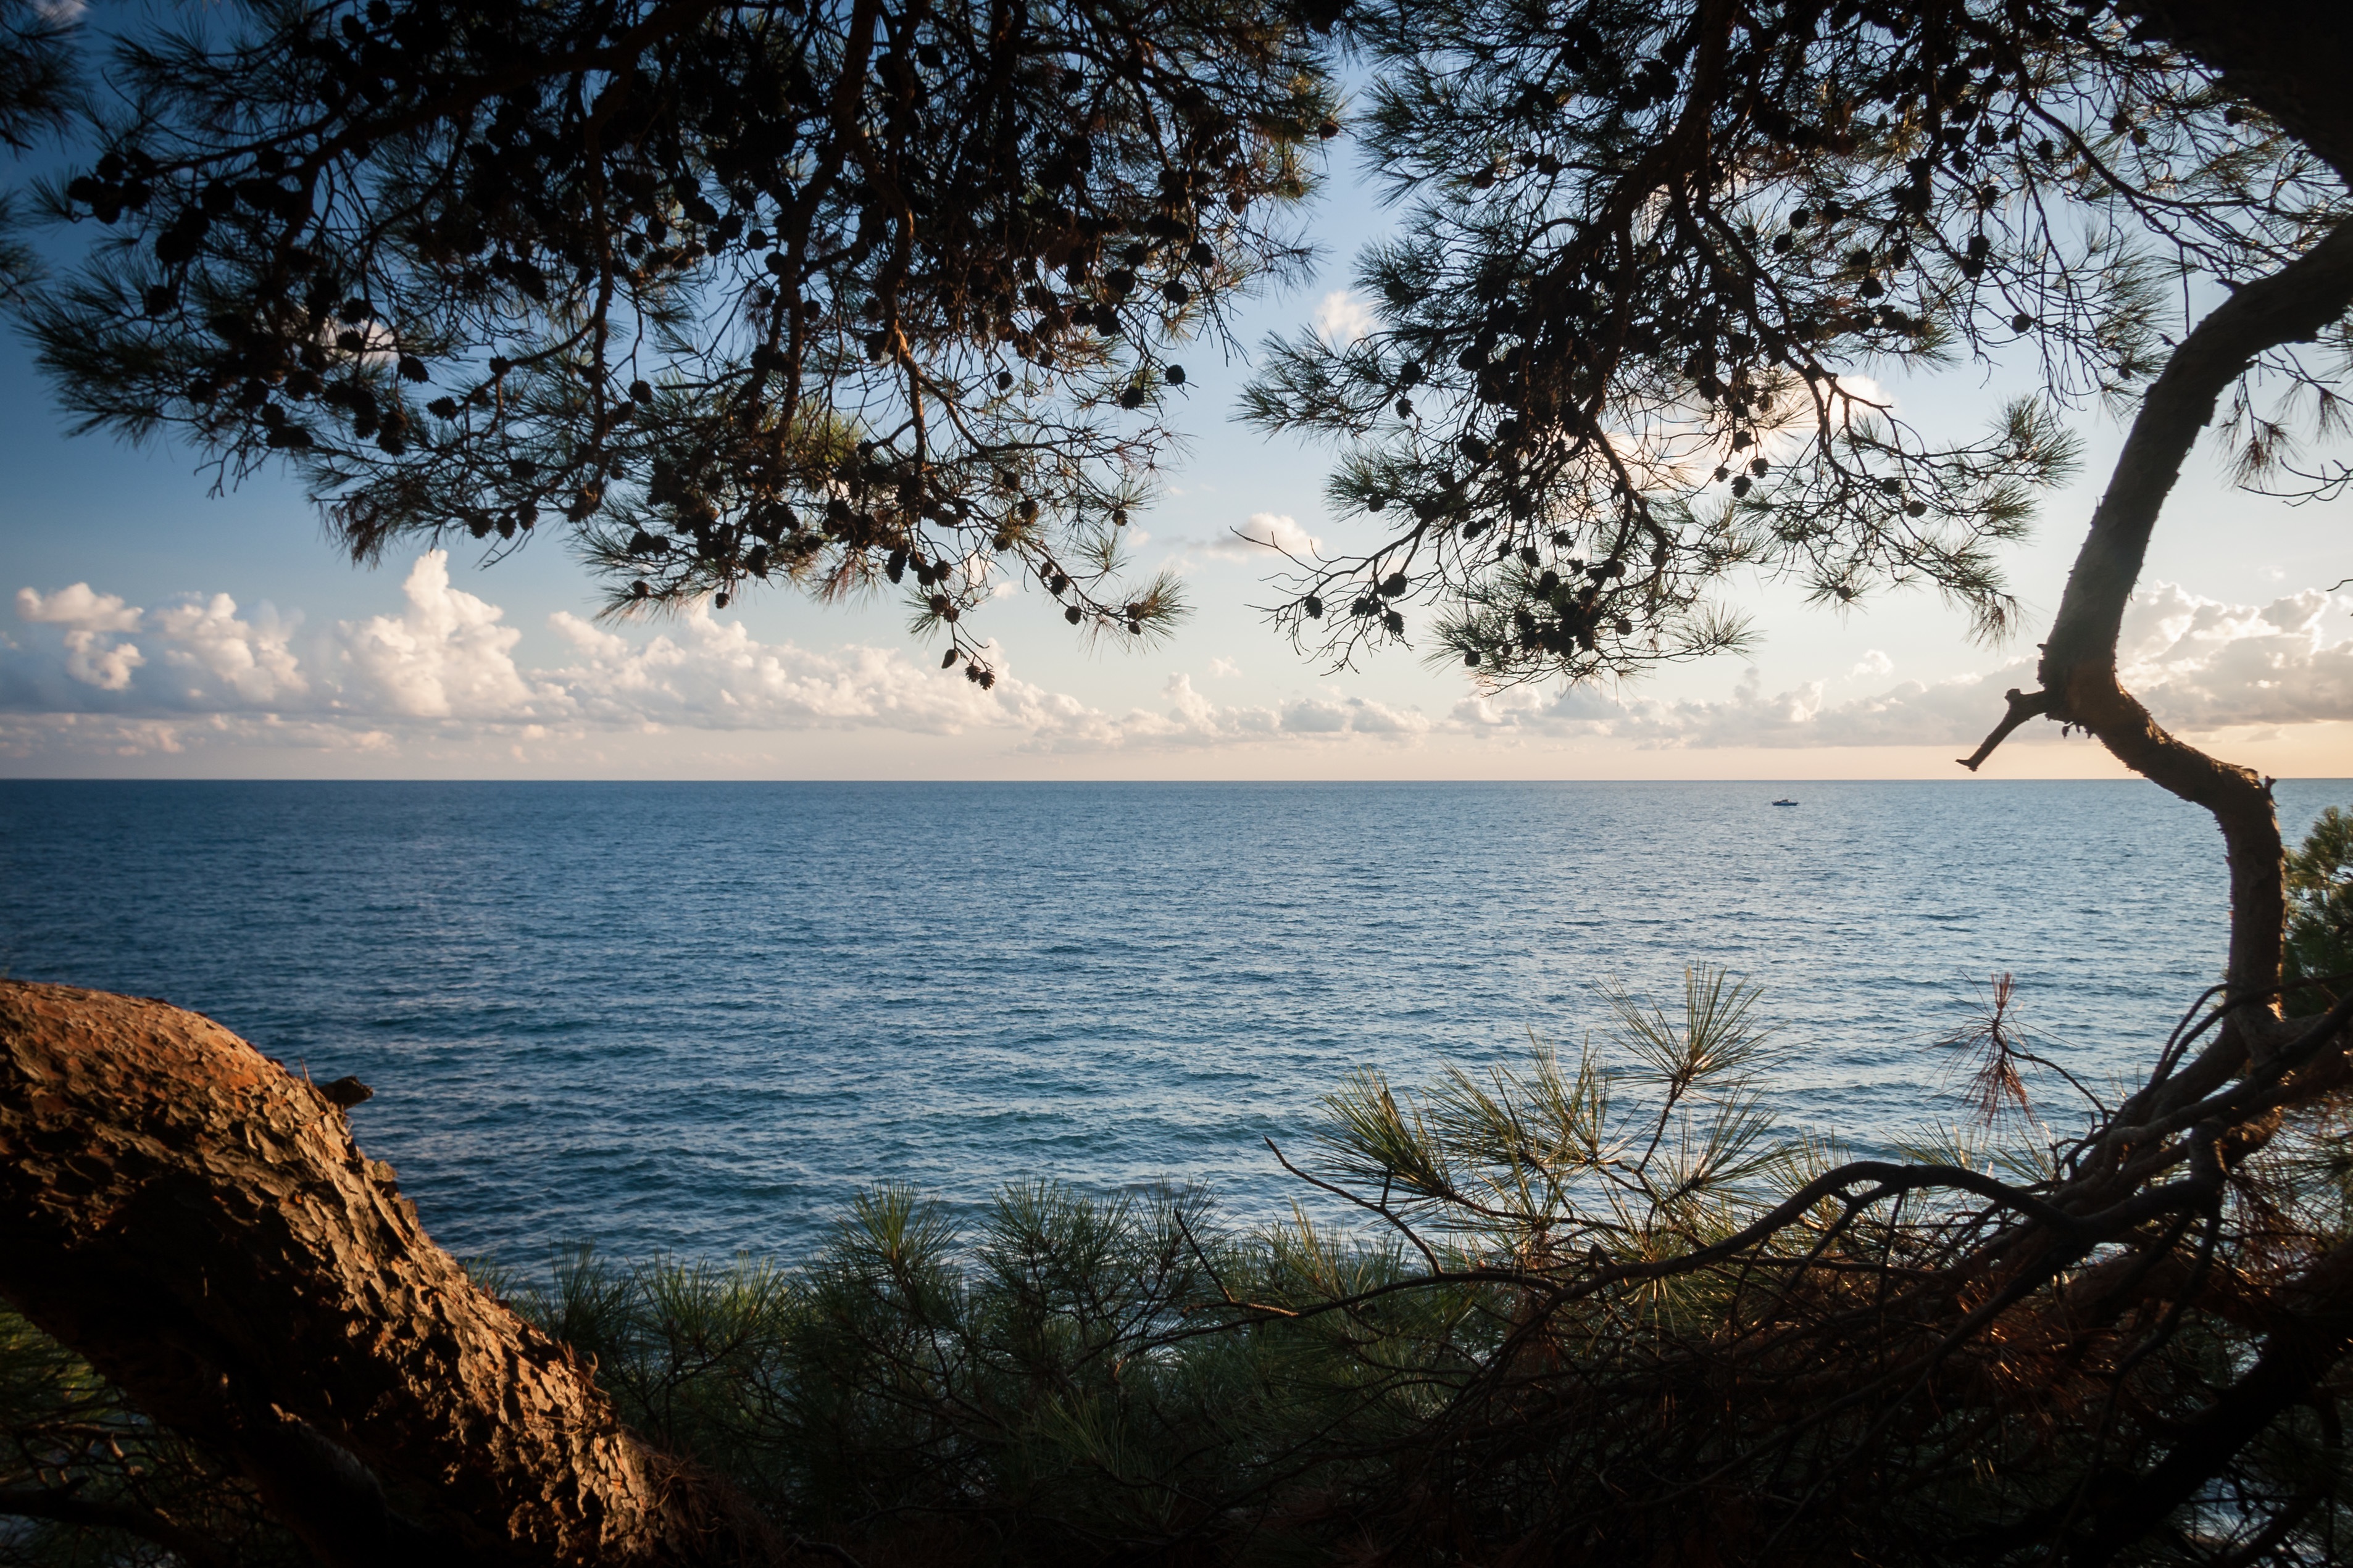
landscape, sea, coast, tree, water, nature, rock, ocean, horizon, cloud, plant, sunset, sunlight, morning, shore, lake, dusk, evening, reflection, bay, body of water, woody plant